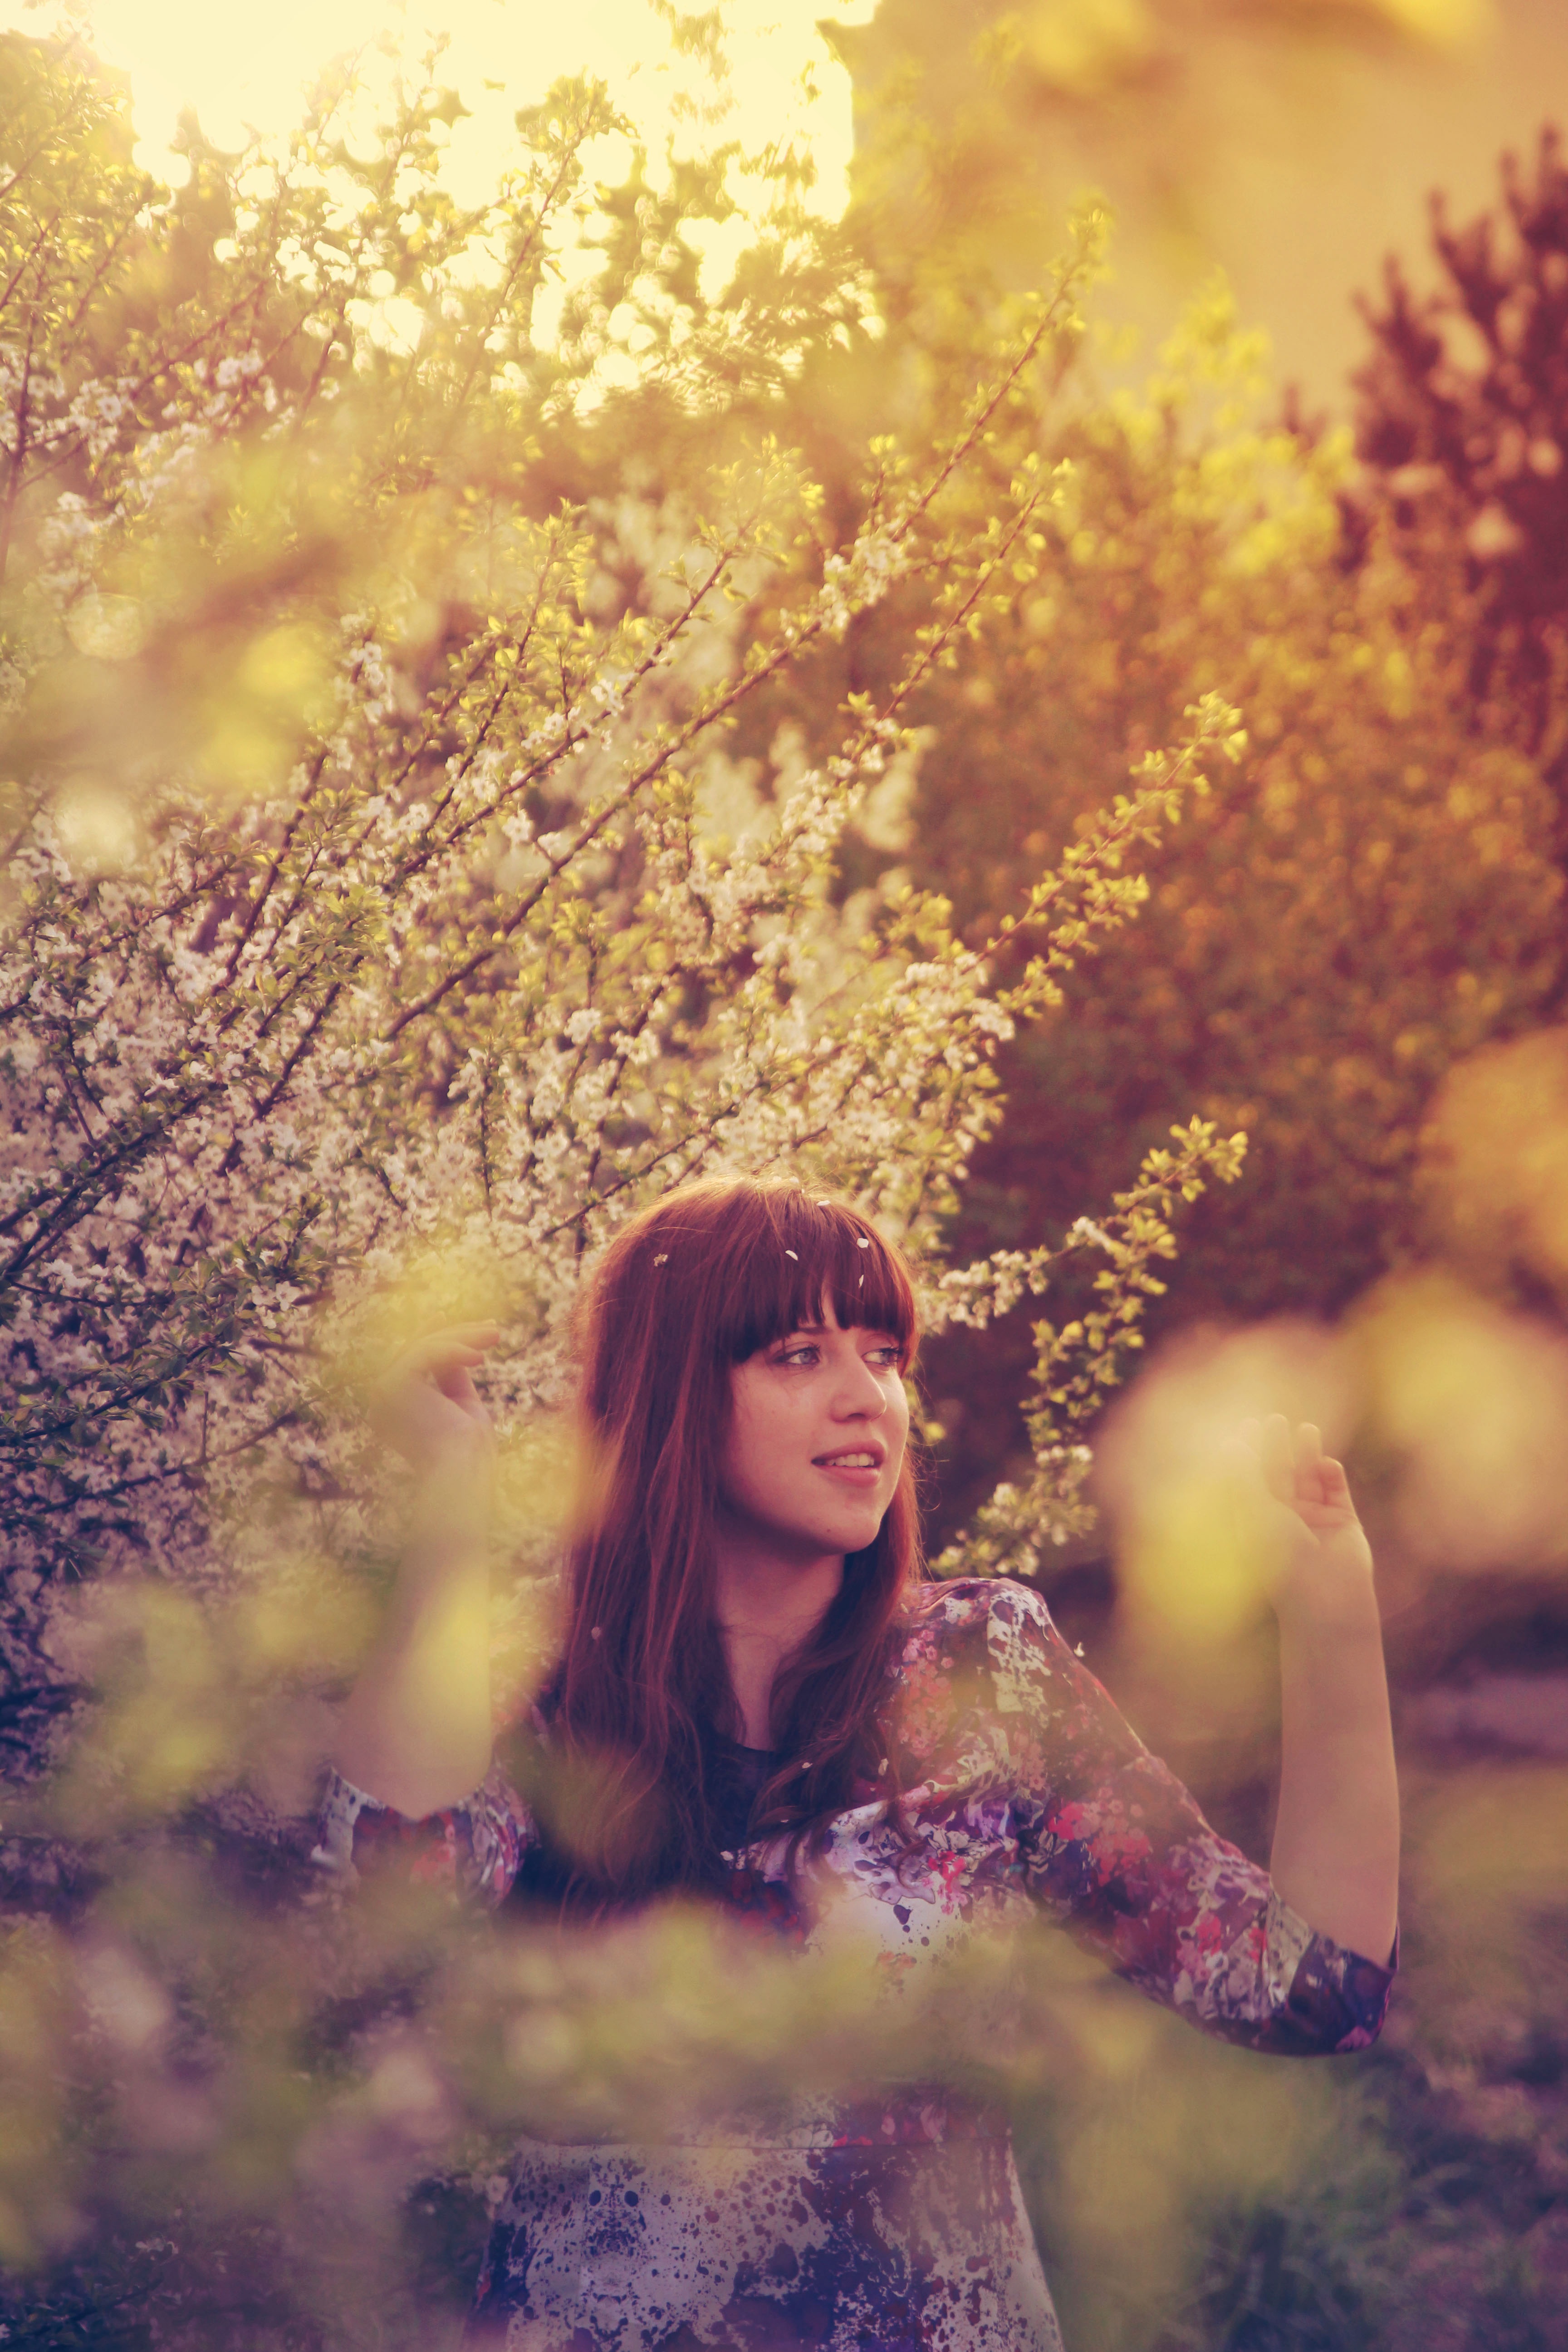
landscape, tree, nature, blossom, light, plant, girl, sun, sunset, photography, sunlight, morning, flower, portrait, spring, autumn, romance, season, photograph, beauty